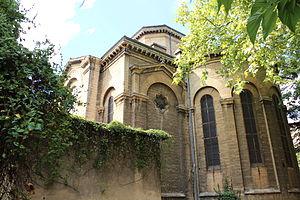
L'église Saint-Maurice, dans le 8e arrondissement de Lyon.
La ville de Lyon possède un riche patrimoine religieux : églises, monastères, couvents, congrégations religieuses et autres statues d'angle de rues. Cette liste classe les édifices religieux par arrondissement et les bâtiments par type.
L'église Saint-Maurice est une église située rue Saint-Maurice dans le 8ᵉ arrondissement de Lyon, dans le département français du Rhône et la région Rhône-Alpes. Elle est dédiée à saint Maurice, soldat martyr de la légion thébaine.